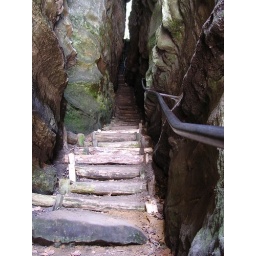
Stairs ascending a natural rock fissure in 'little switzerland' in luxembourg. The area is very rocky with forest around